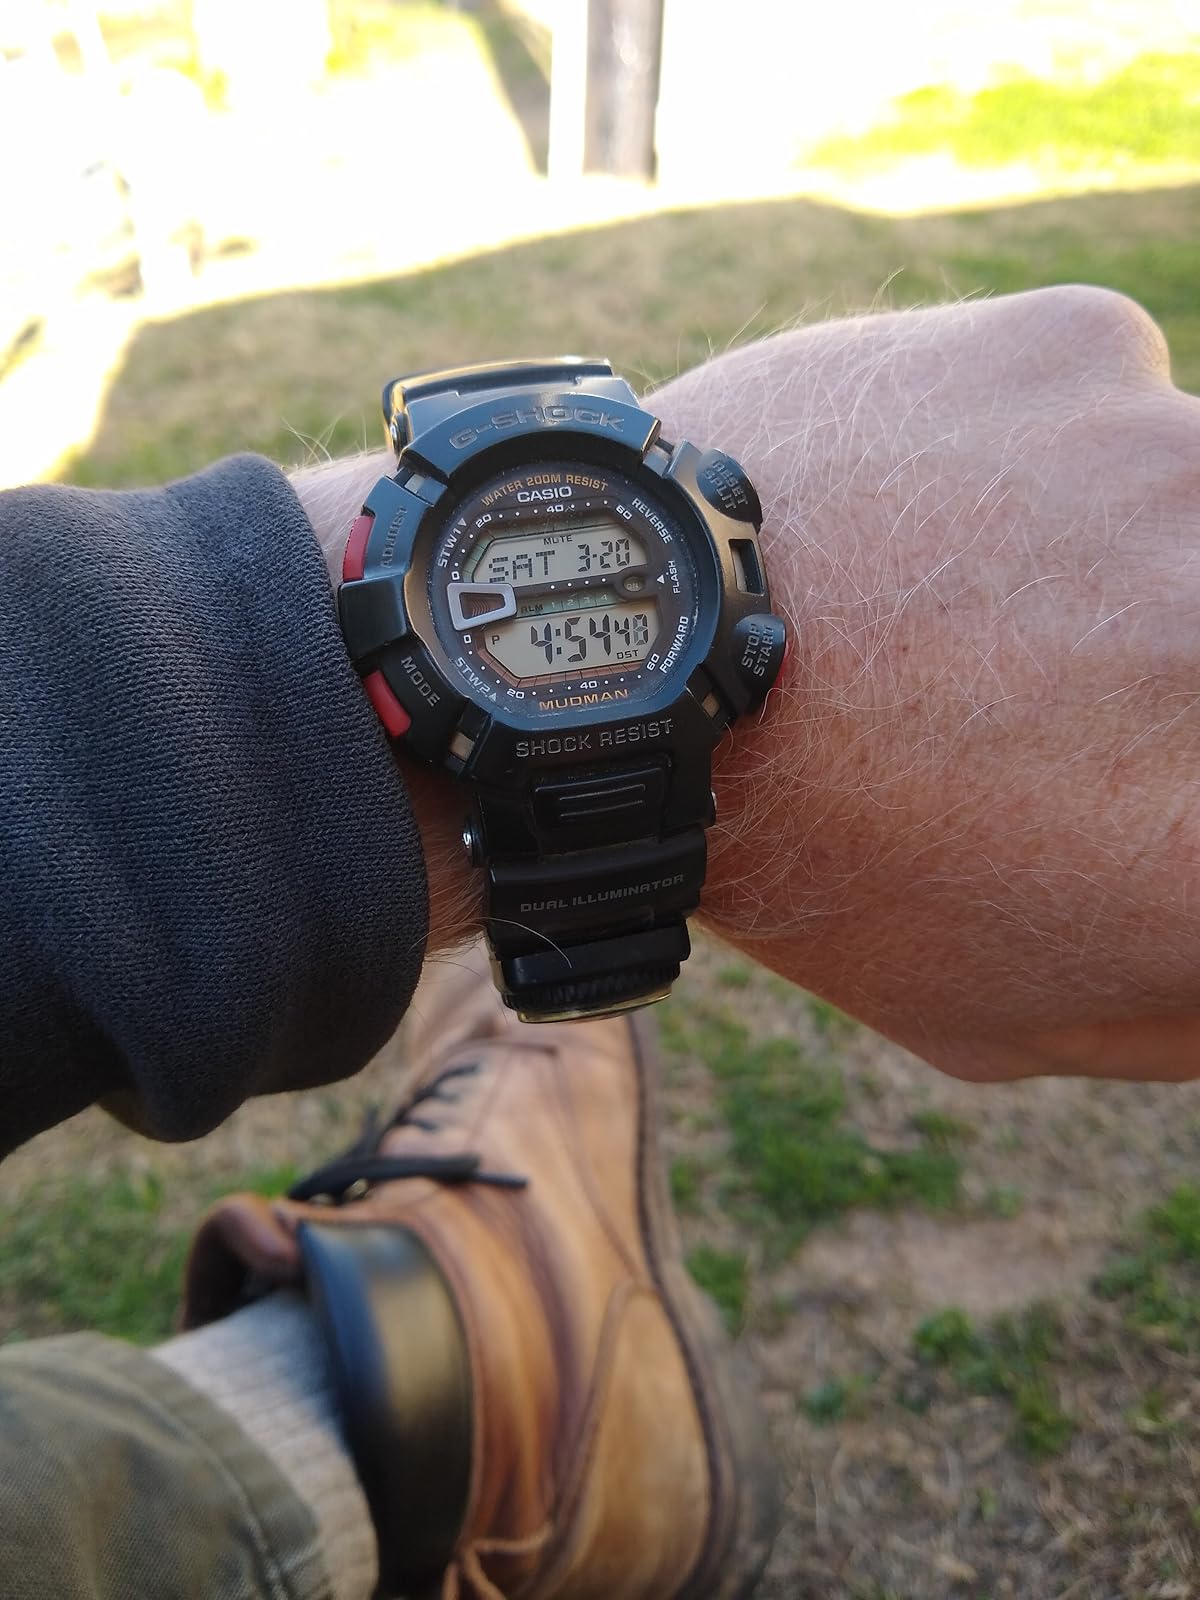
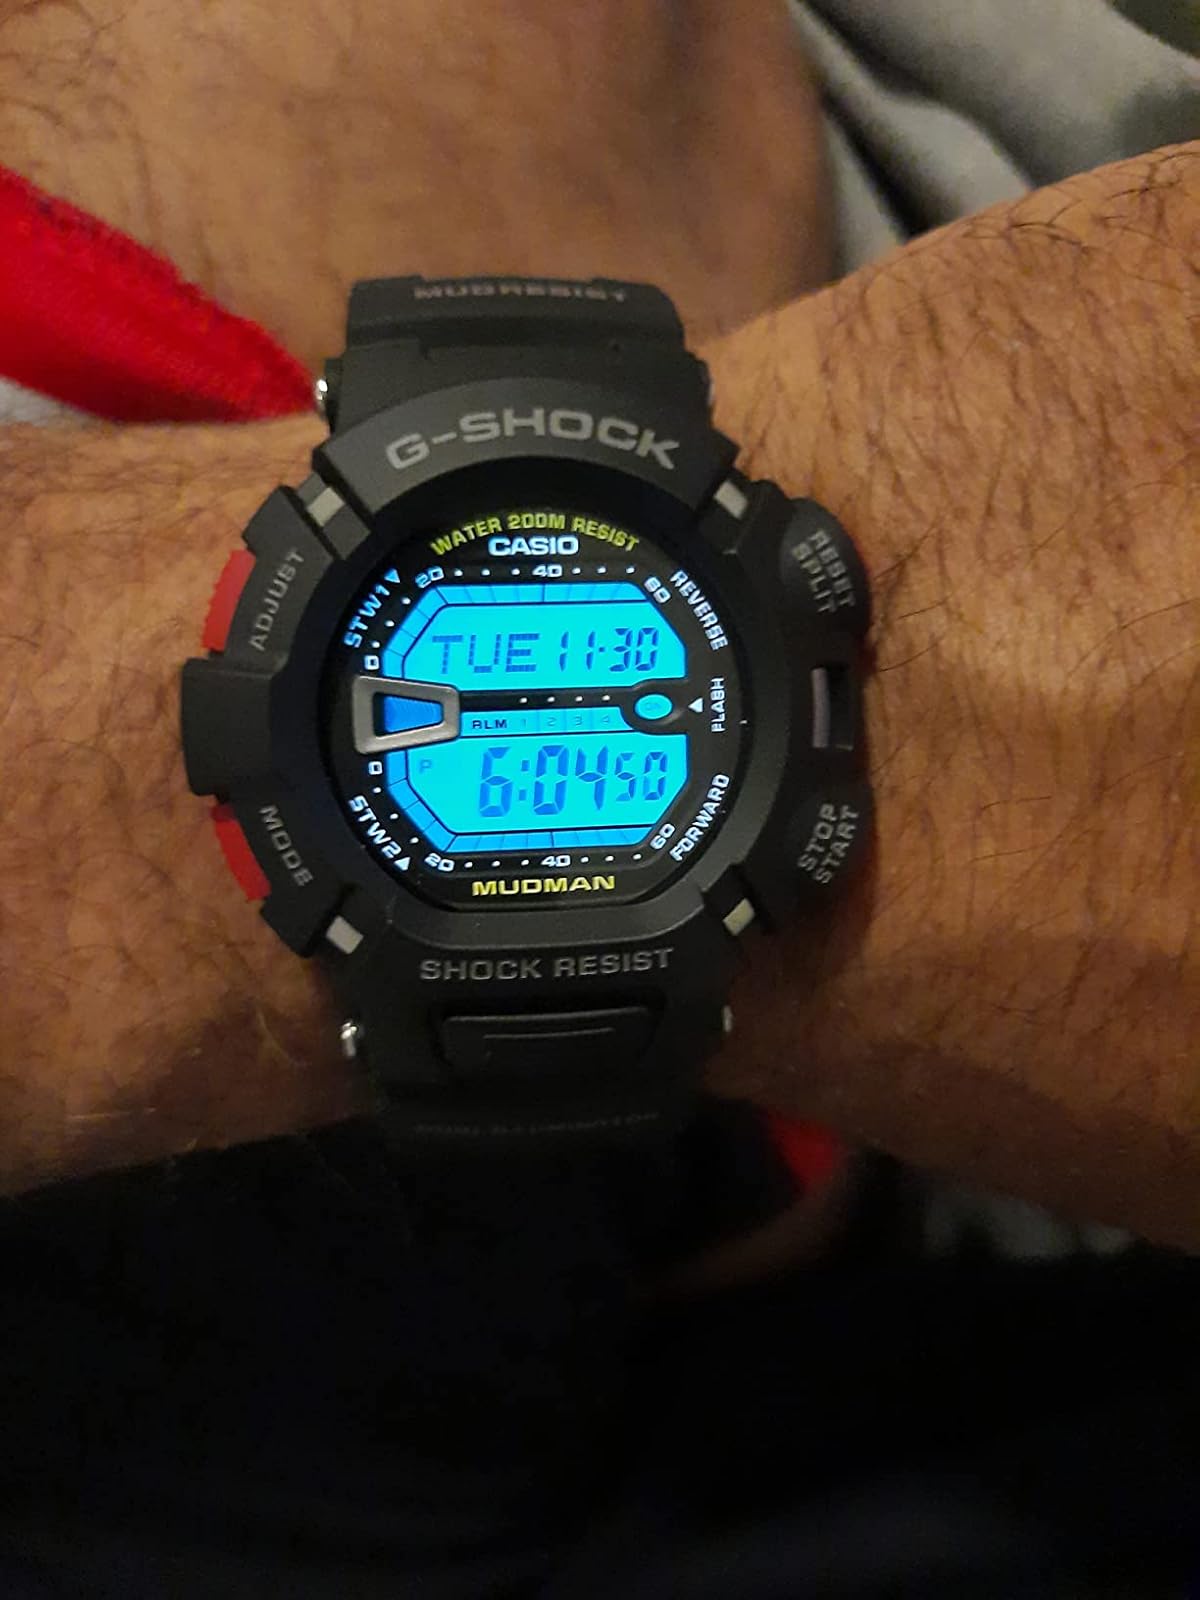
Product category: accessories_watch
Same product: yes